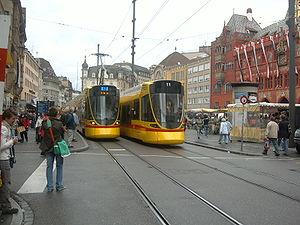
2 rames Stadler Tango à Marktplatz (Place du marché) à Bâle.
Le tramway de Bâle est un des systèmes de transport en commun desservant la ville de Bâle et certains villages de sa périphérie. Il comporte 13 lignes. Comme la cathédrale de la ville, le tramway est un des symboles de la ville. En raison de sa longévité, il fait partie du patrimoine bâlois.
La ligne 11 du tramway de Bâle et son express E11 est l'une des lignes du tramway de Bâle.